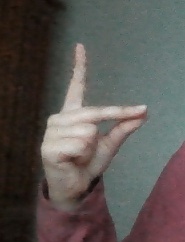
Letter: ta